Morten Farum House

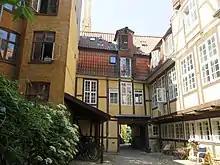
The second rear wing and part of the perpendicular wing to the right.

The wholesale company J. P. Quaade & Søn was in the late 19th and early 20th century based in the building. Johan Peter Lorenz Quaade (18271889) had in 1856 taken over his uncle Johan Didrich Quaade's trading house at Nyhavn 55. In 1864, he partnered with N. C. Krake under the name J. P. Quaade & Krake. The company traded in grain and colonial goods as well as whale oil and other products from Greenland, Iceland and the Faroe Islands. In 1882, Krake left the company. In 1886, Quade's son Christian Veleur Quaade (born 1860)was made a partner in the firm which from then on traded as J. P. Quaade & Søn. It was for a while based at Sankt Annæ Plads 12 before landing at Amaliegade 21. It was after Christian Quaade's death in 1919 by a new owner moved to Kompagnistræde 32 but closed a few years later.